The Adventures of Tintin (film)

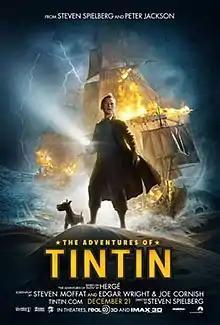
Theatrical release poster

The Adventures of Tintin (occasionally subtitled The Secret of the Unicorn) is a 2011 animated adventure film based on Hergé's "Tintin" comic book series. It was directed by Steven Spielberg, who produced the film with Peter Jackson and Kathleen Kennedy. Steven Moffat, Edgar Wright and Joe Cornish wrote the film's screenplay, and it stars Jamie Bell, Andy Serkis and Daniel Craig. In the film, Tintin, Snowy and Captain Haddock search for the treasure of the "Unicorn", a ship once captained by Haddock's ancestor Sir Francis Haddock, but face dangerous pursuit by Ivan Ivanovitch Sakharine, the descendant of Sir Francis' nemesis Red Rackham.